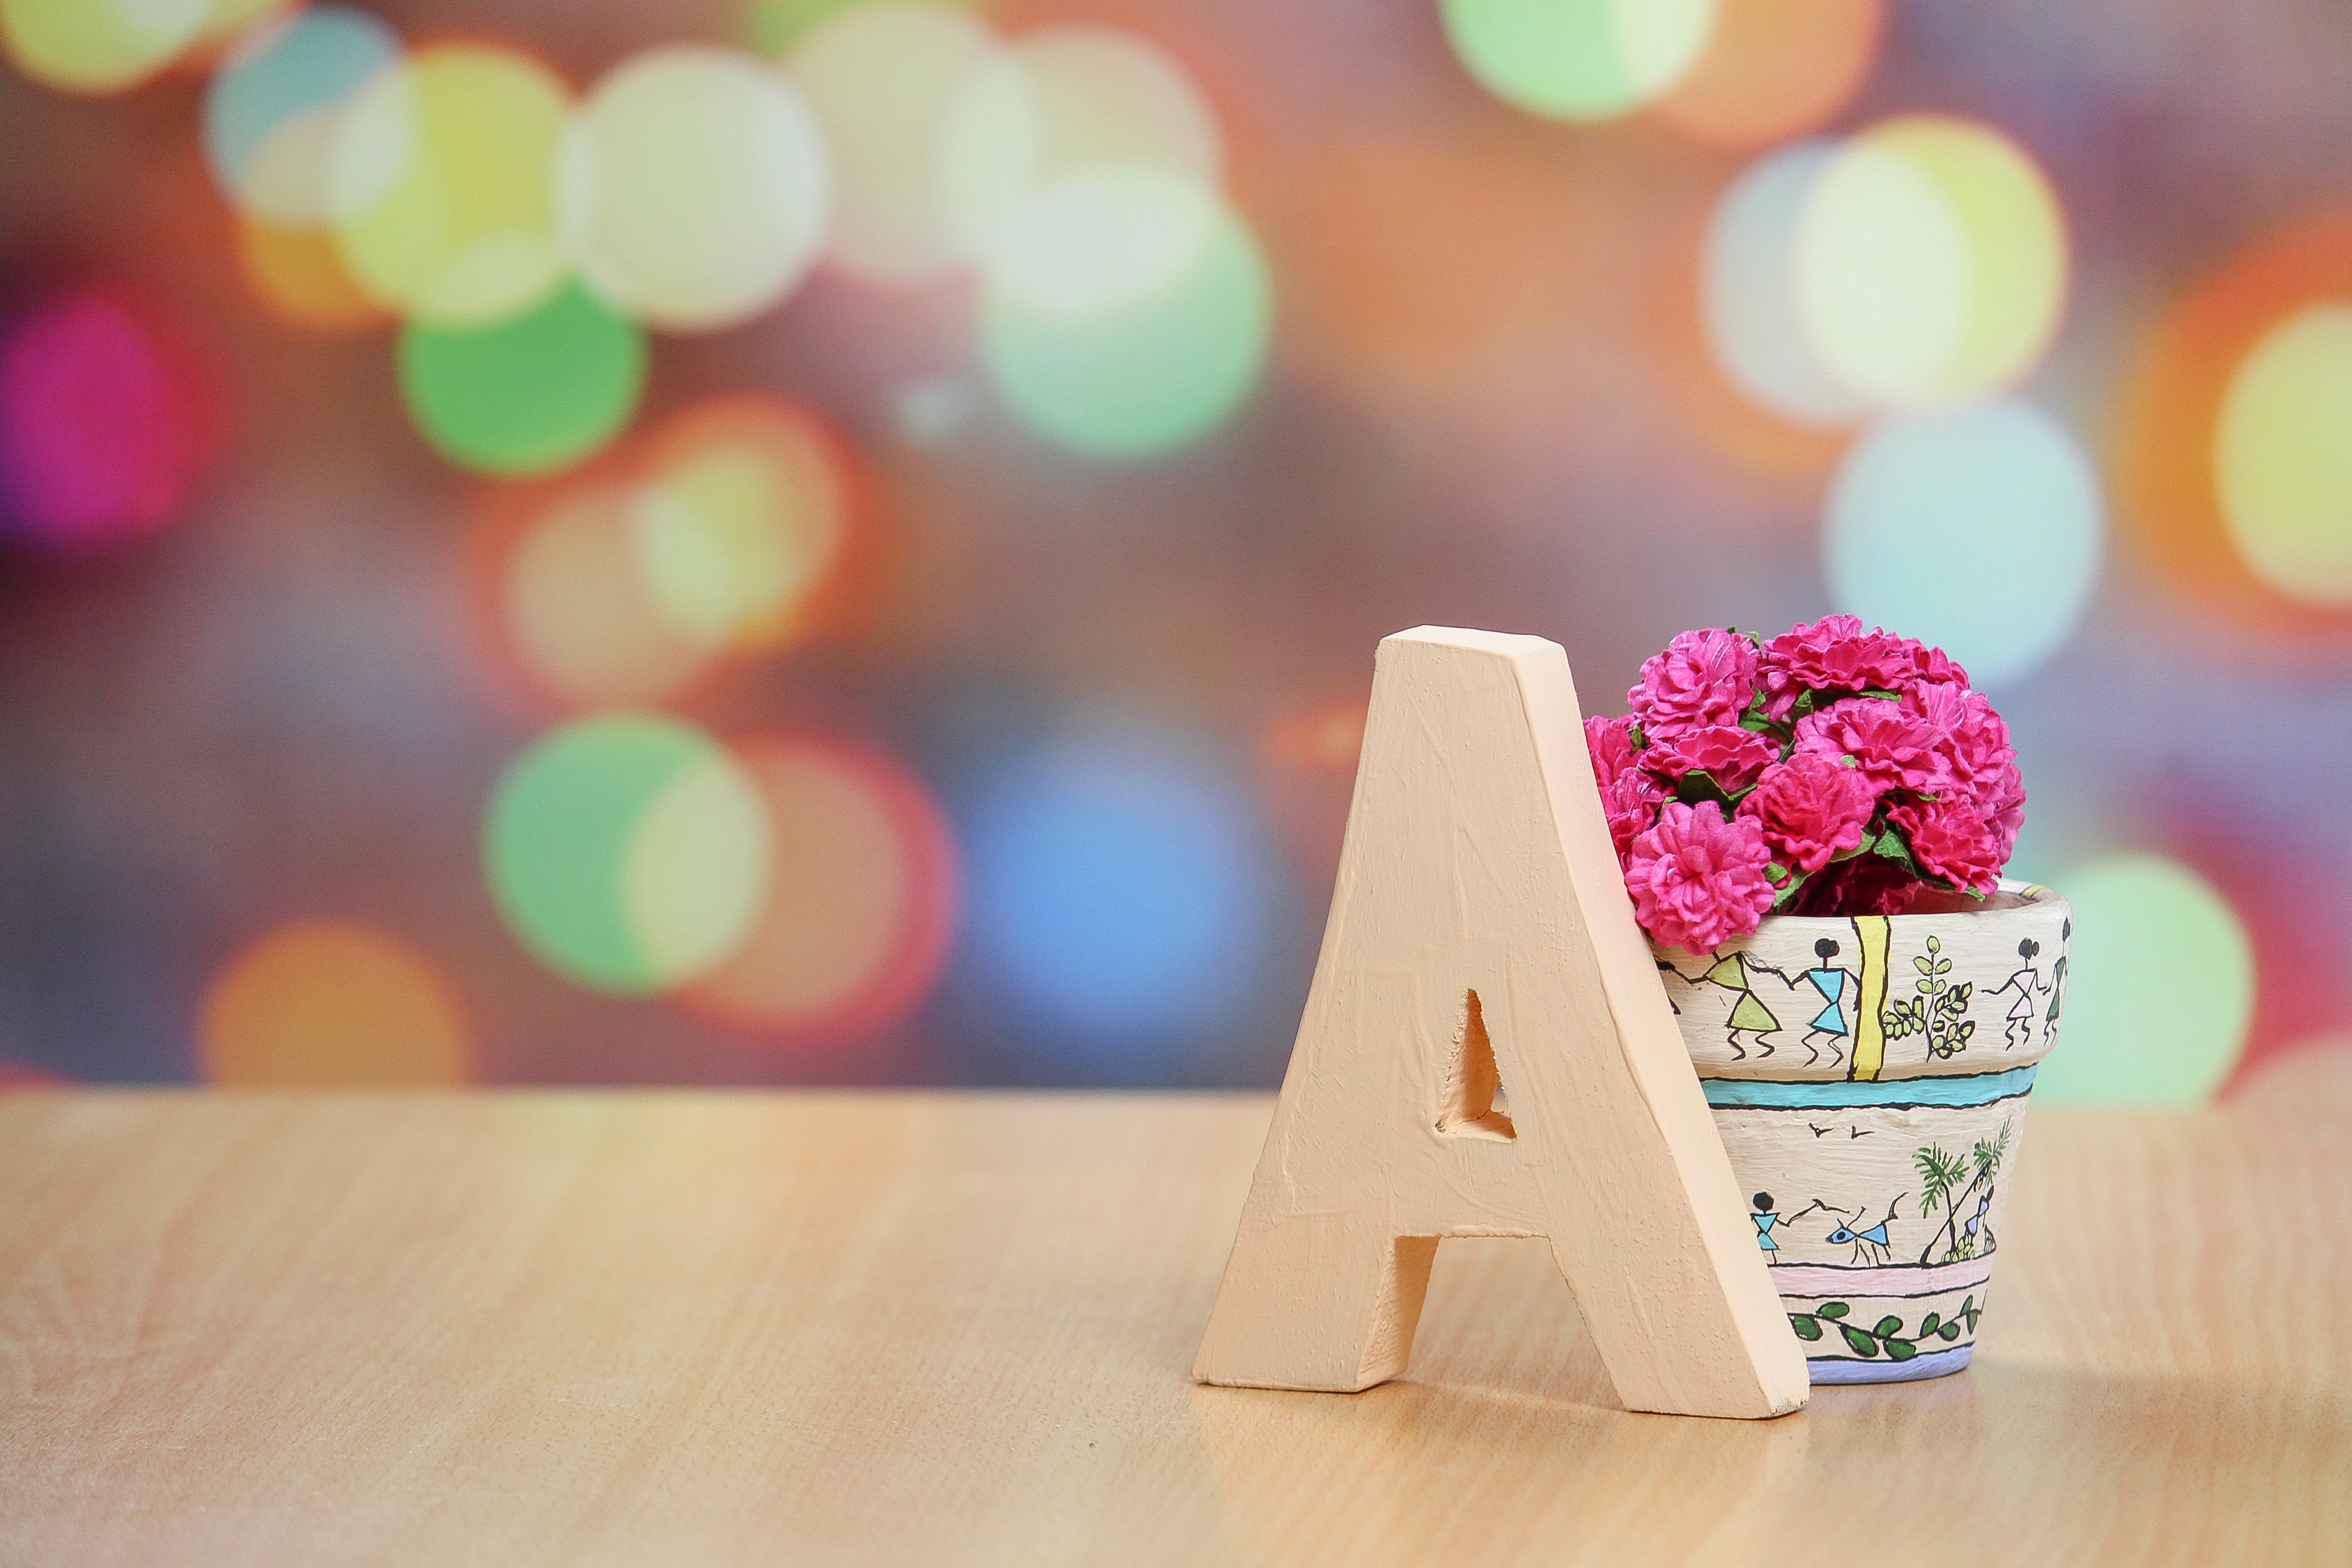
pink, party favor, flower, wedding favors, plant, sweetness, paper, paper product, love, petal